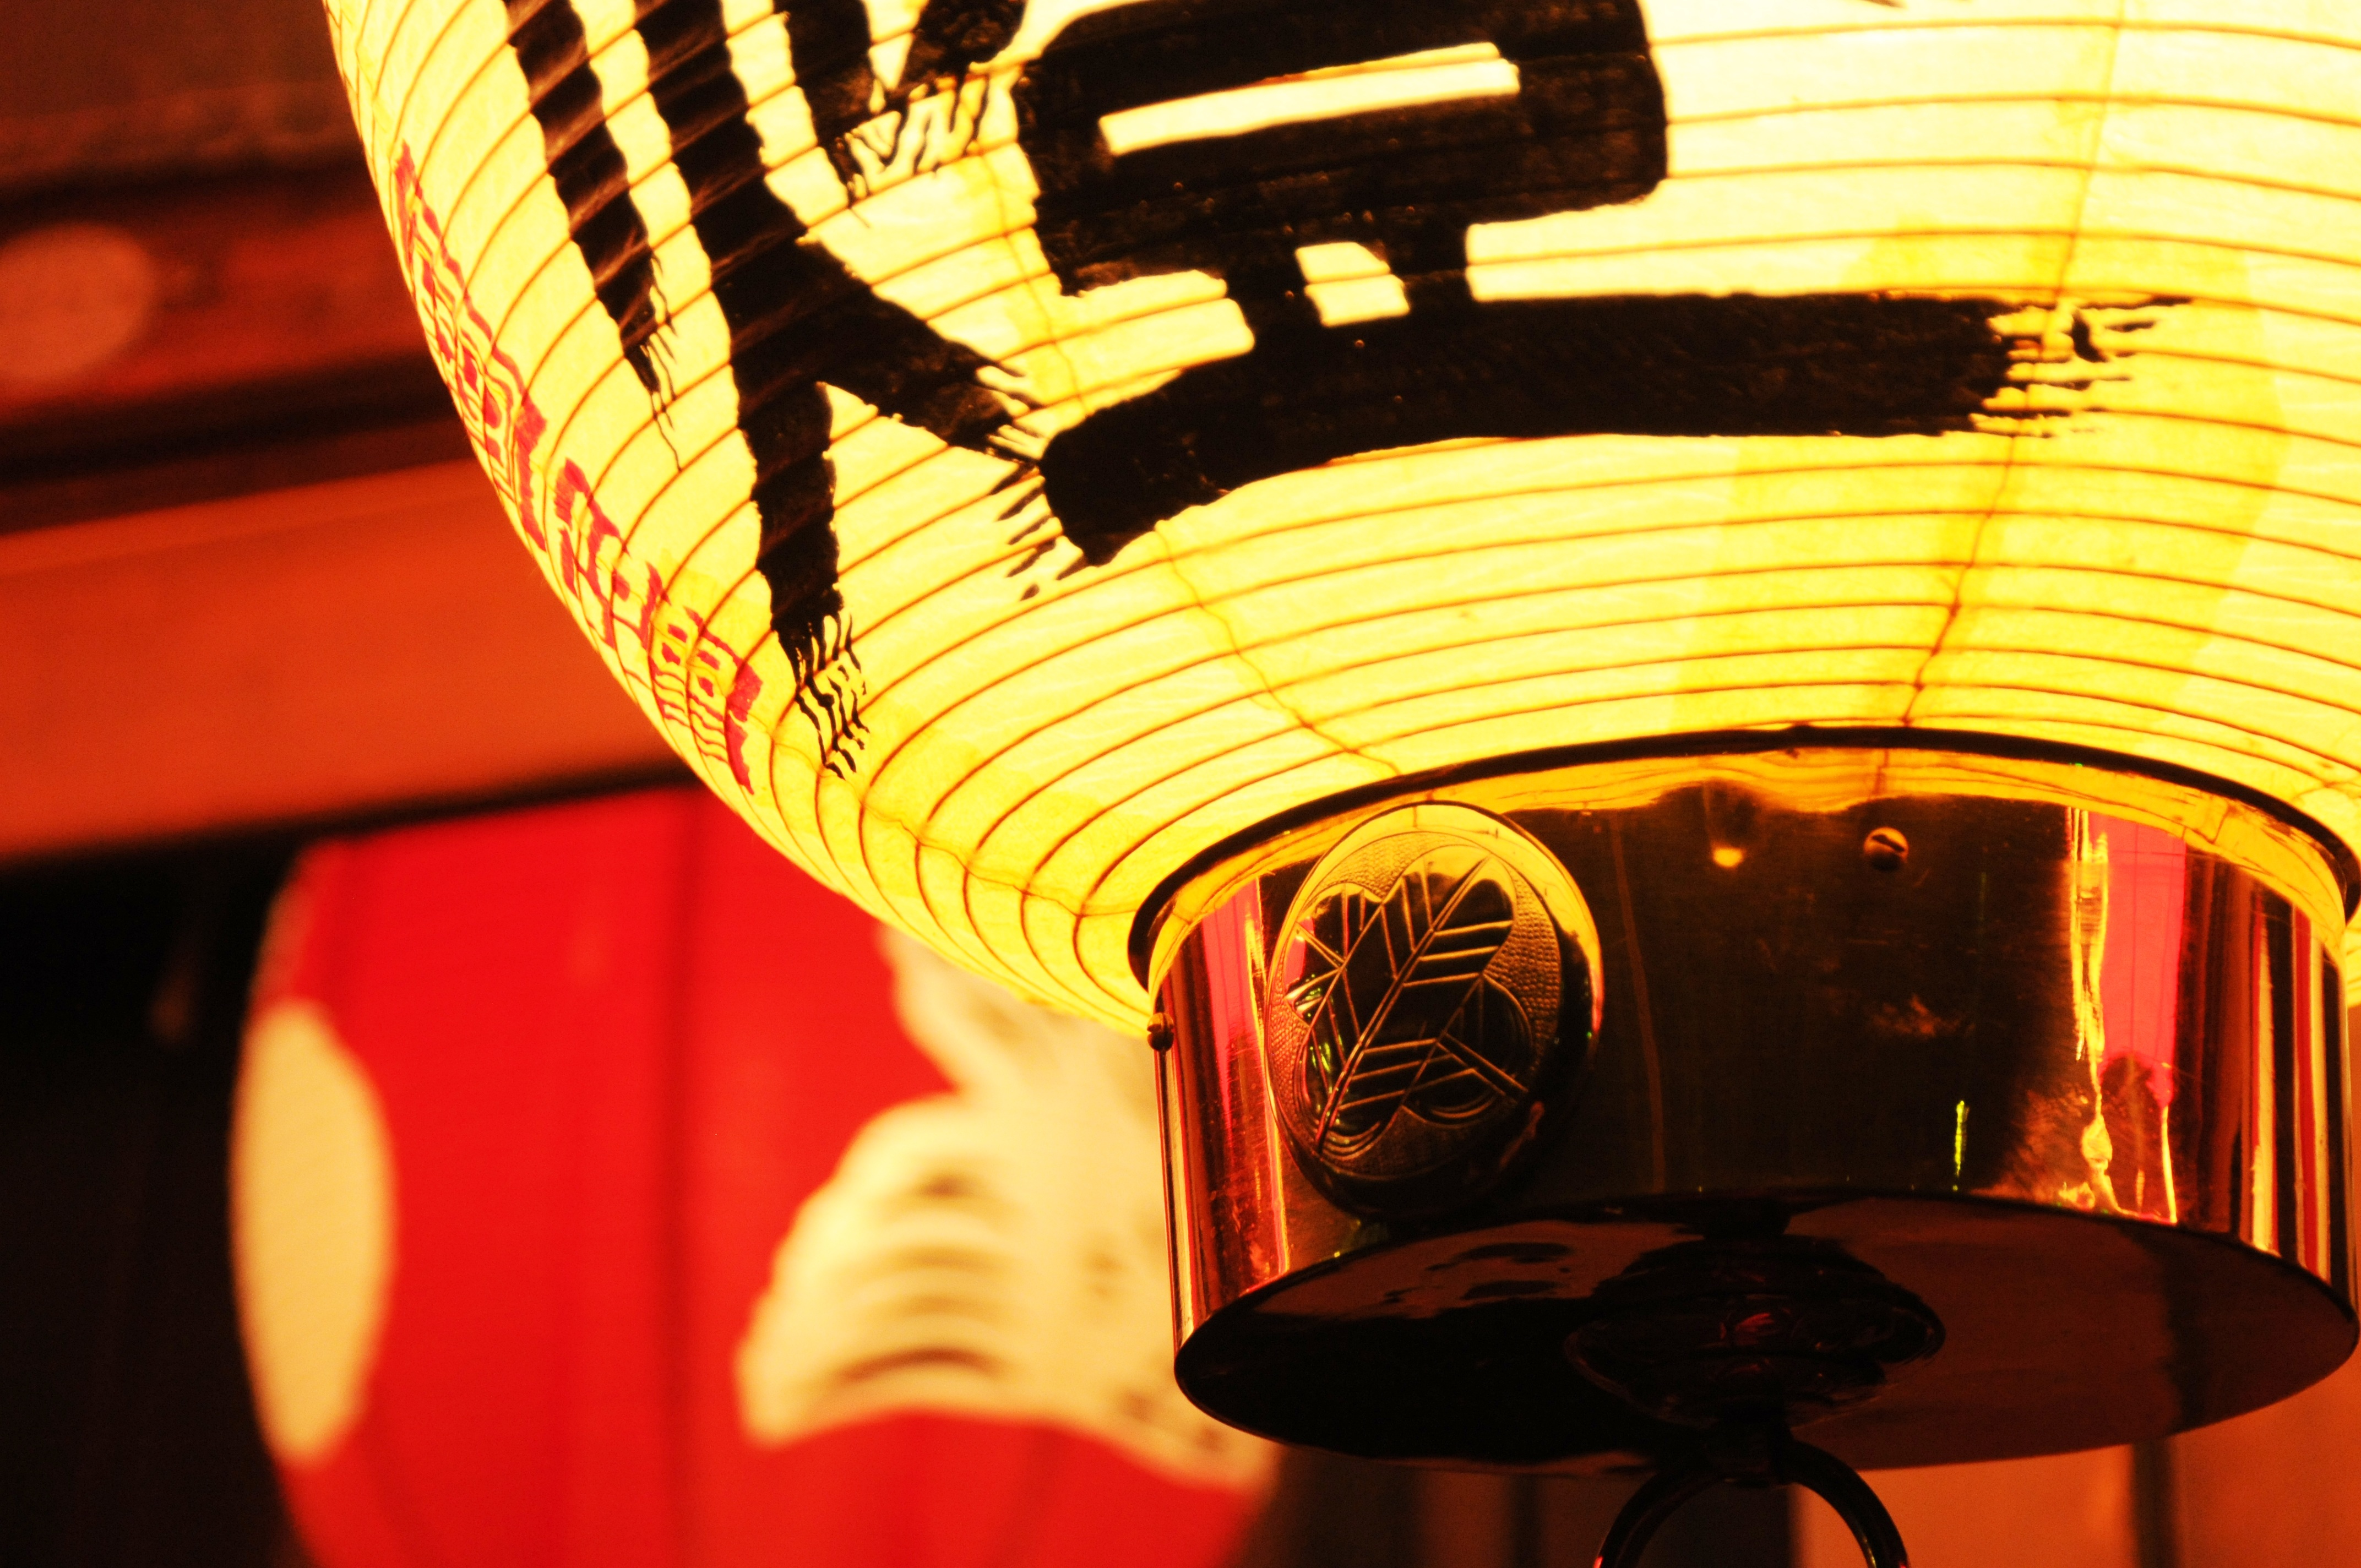
light, night, city, lantern, red, color, asia, yellow, japan, lighting, japanese, china, traditional, chinatown